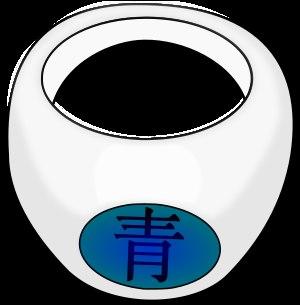
Deidara est un personnage du manga et des séries animés Naruto créé par Masashi Kishimoto. Déserteur du village d’Iwa, il a rejoint Akatsuki où il fait équipe avec Sasori, puis après la mort de ce dernier, avec Tobi.